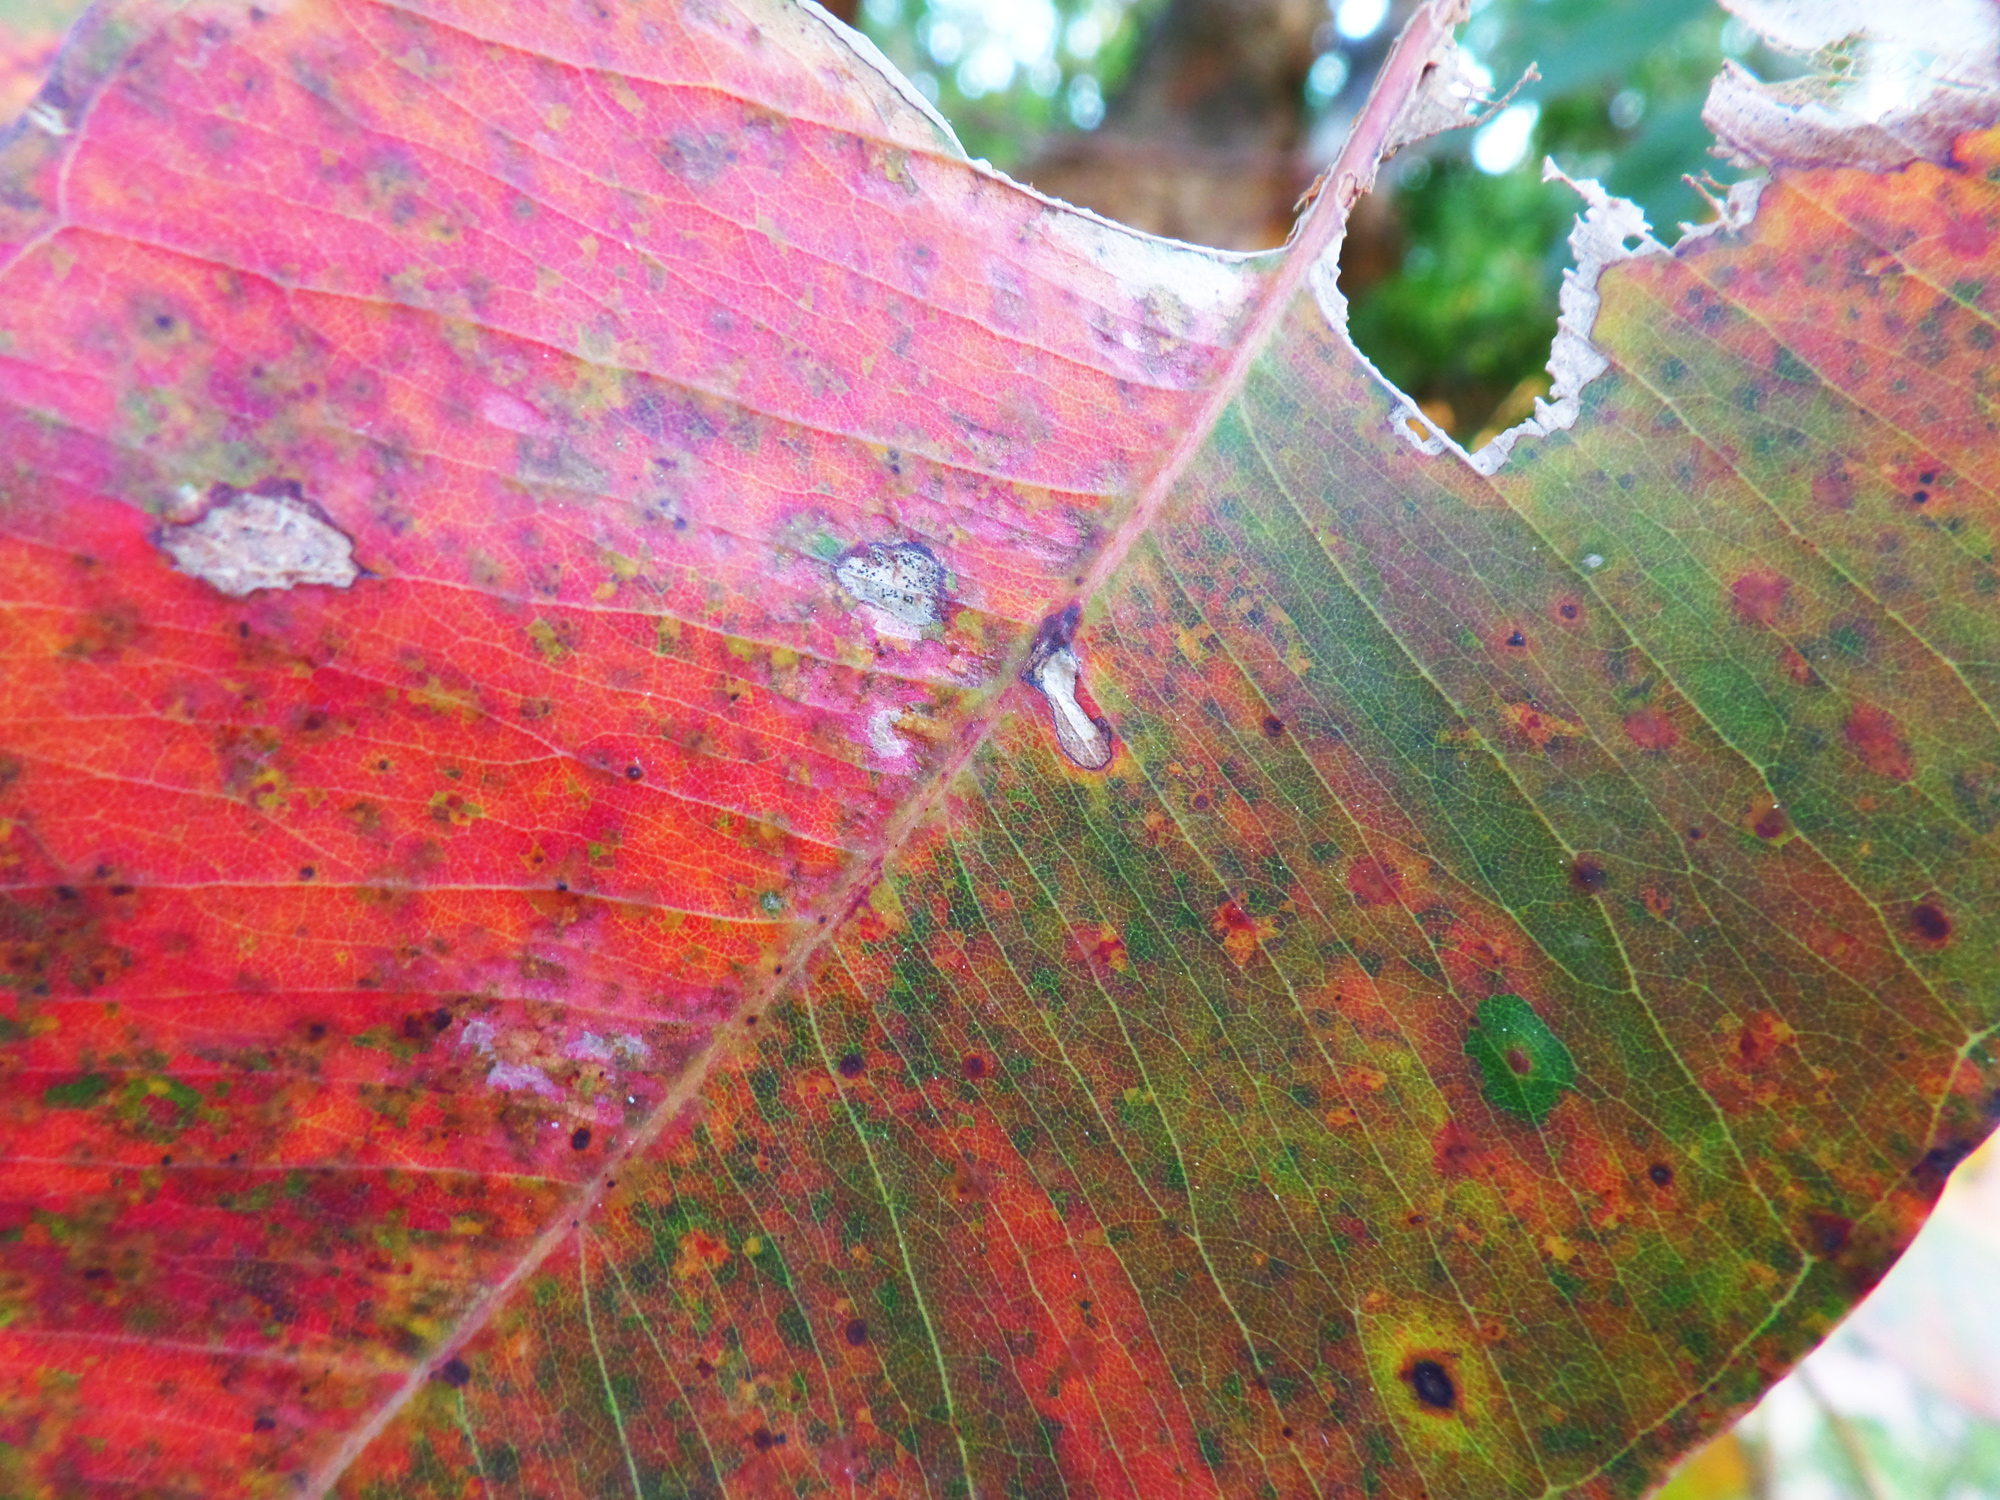
tree, plant, leaf, flower, green, red, color, autumn, botany, flora, season, maple leaf, australia, nsw, durras, leaves, gumtreeleaves, gumtree, flowering plant, land plant